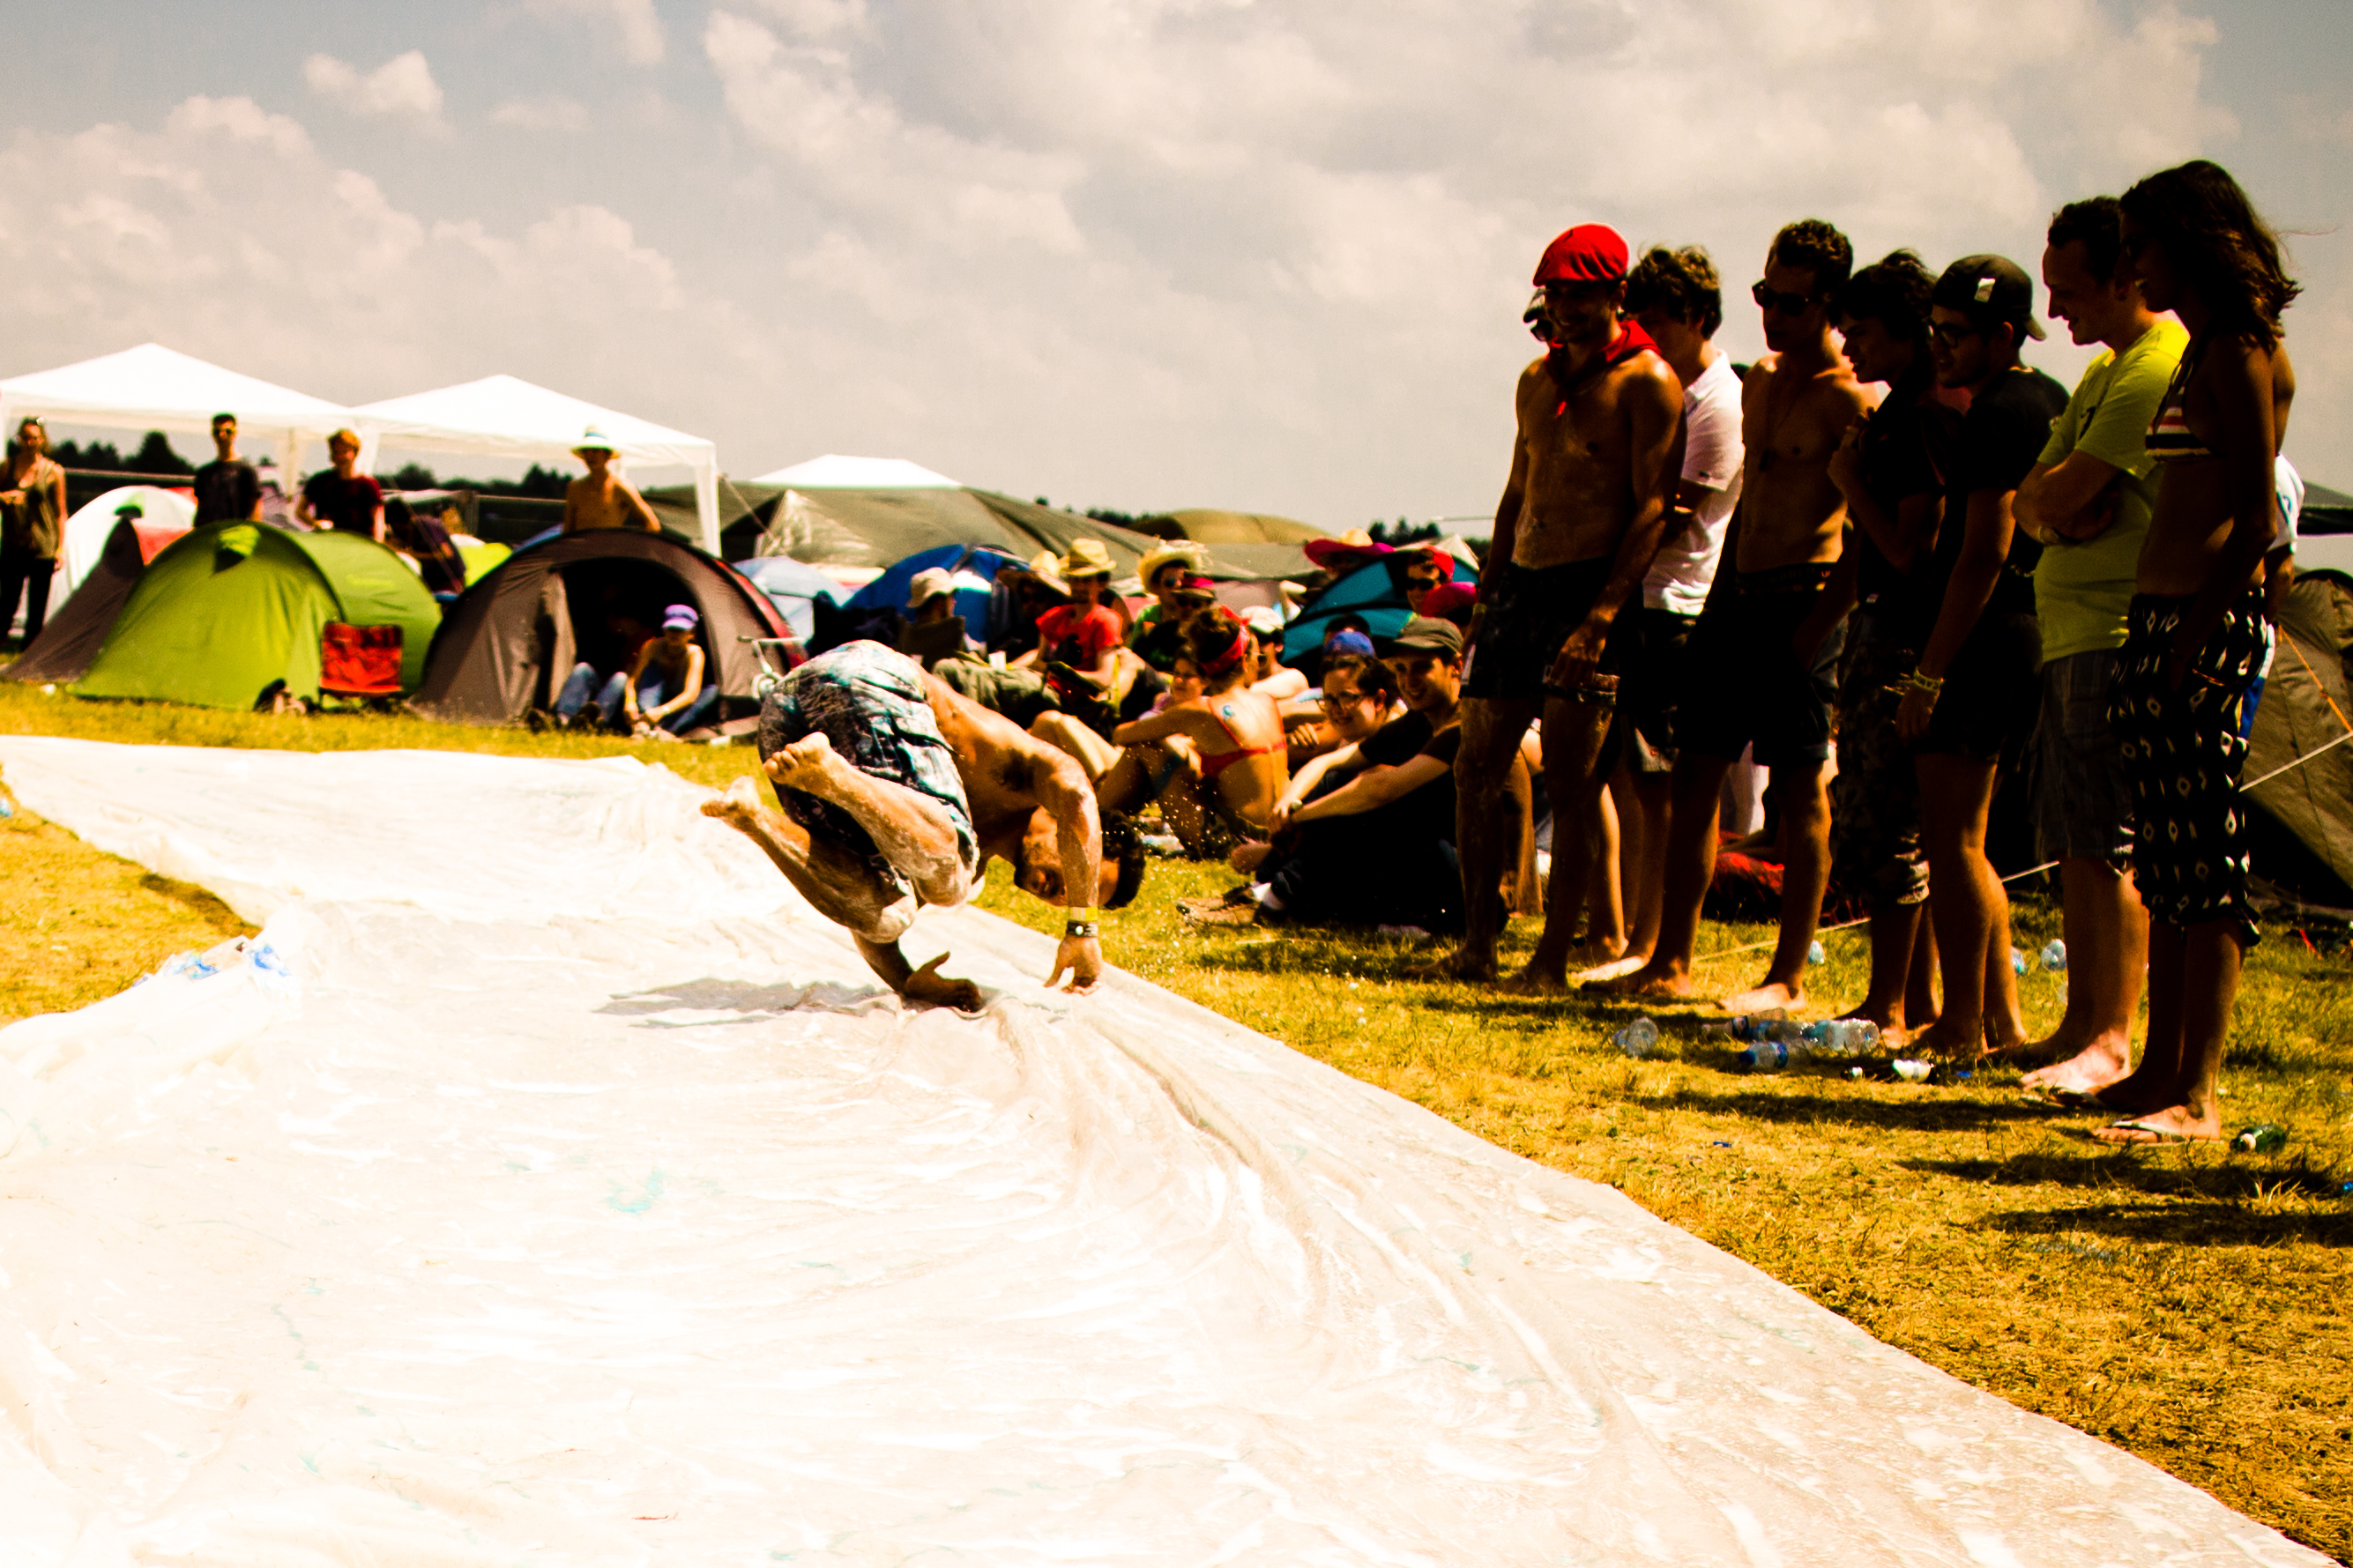
vehicle, extreme sport, season, fun, sports, boardsport